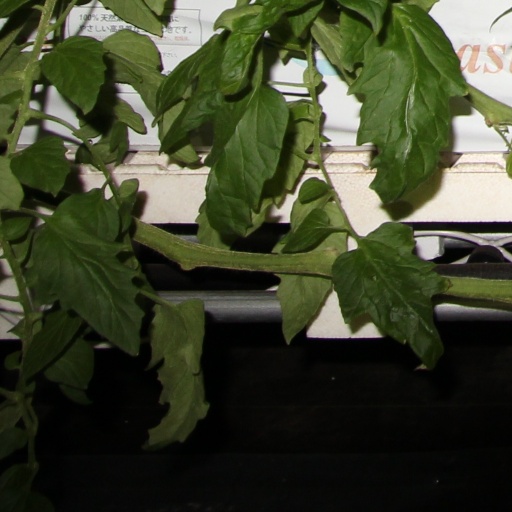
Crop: tomato